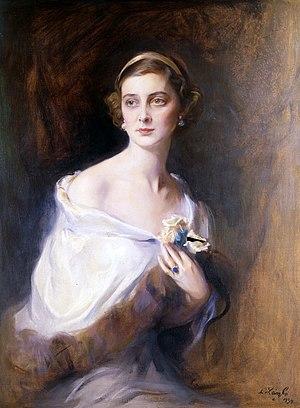
Marina de Grèce, princesse de Grèce et de Danemark puis, par son mariage, duchesse de Kent, est née le 13 décembre 1906 à Athènes, en Grèce, et décédée le 27 août 1968 à Londres, au Royaume-Uni. Petite-fille du roi des Hellènes Georges Iᵉʳ, elle entre dans la famille royale britannique par son mariage avec George de Kent, fils du roi George V.